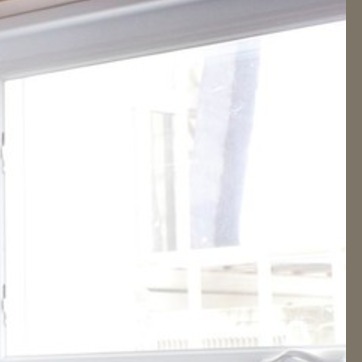
Material: glass